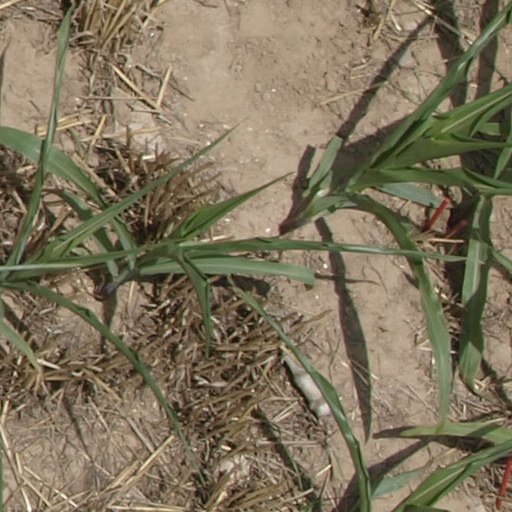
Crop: maize; corn